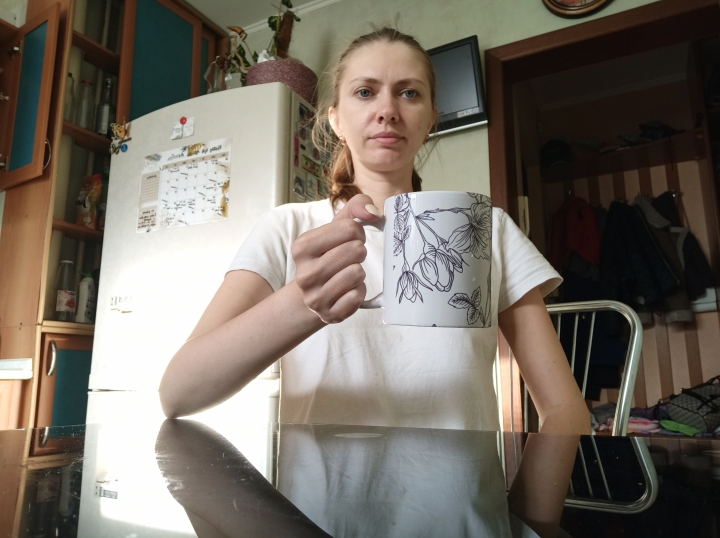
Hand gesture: no_gesture